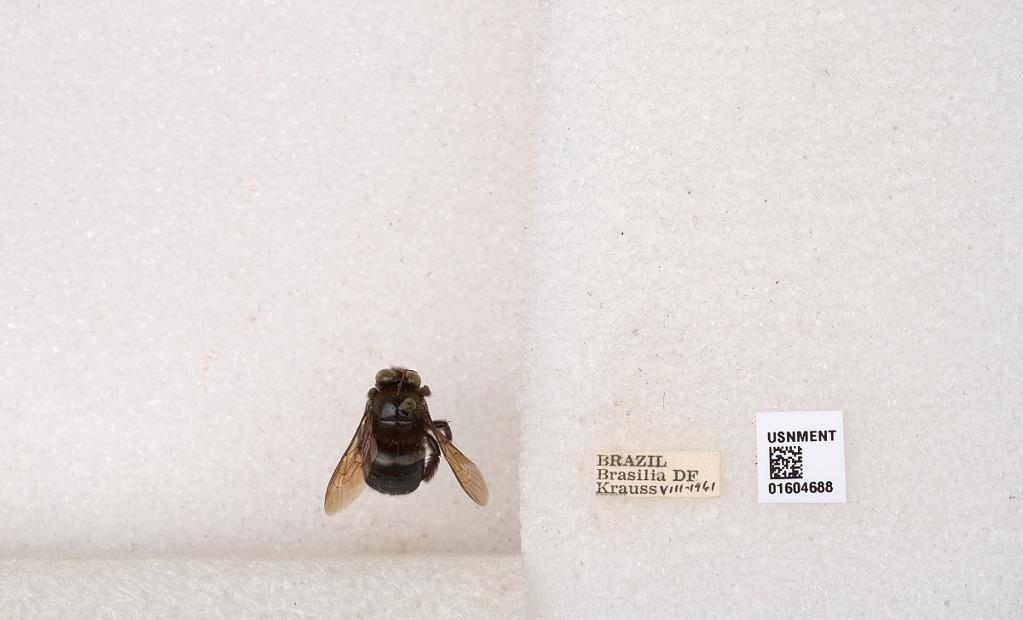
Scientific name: Xylocopa (Schonnherria) subcyanea Pérez
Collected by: Krauss
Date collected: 1961-8-1
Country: Brazil
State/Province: Federal
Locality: Brasilia